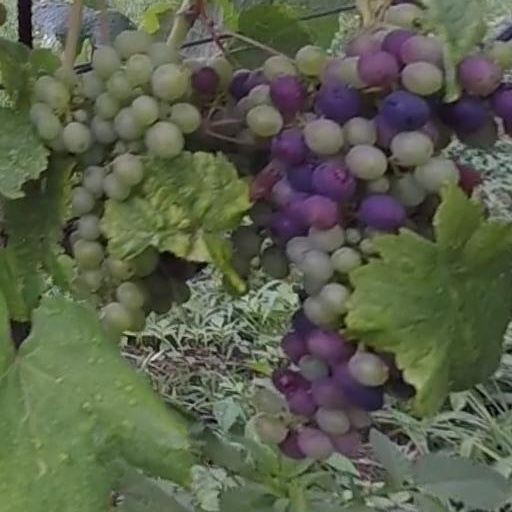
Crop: grape